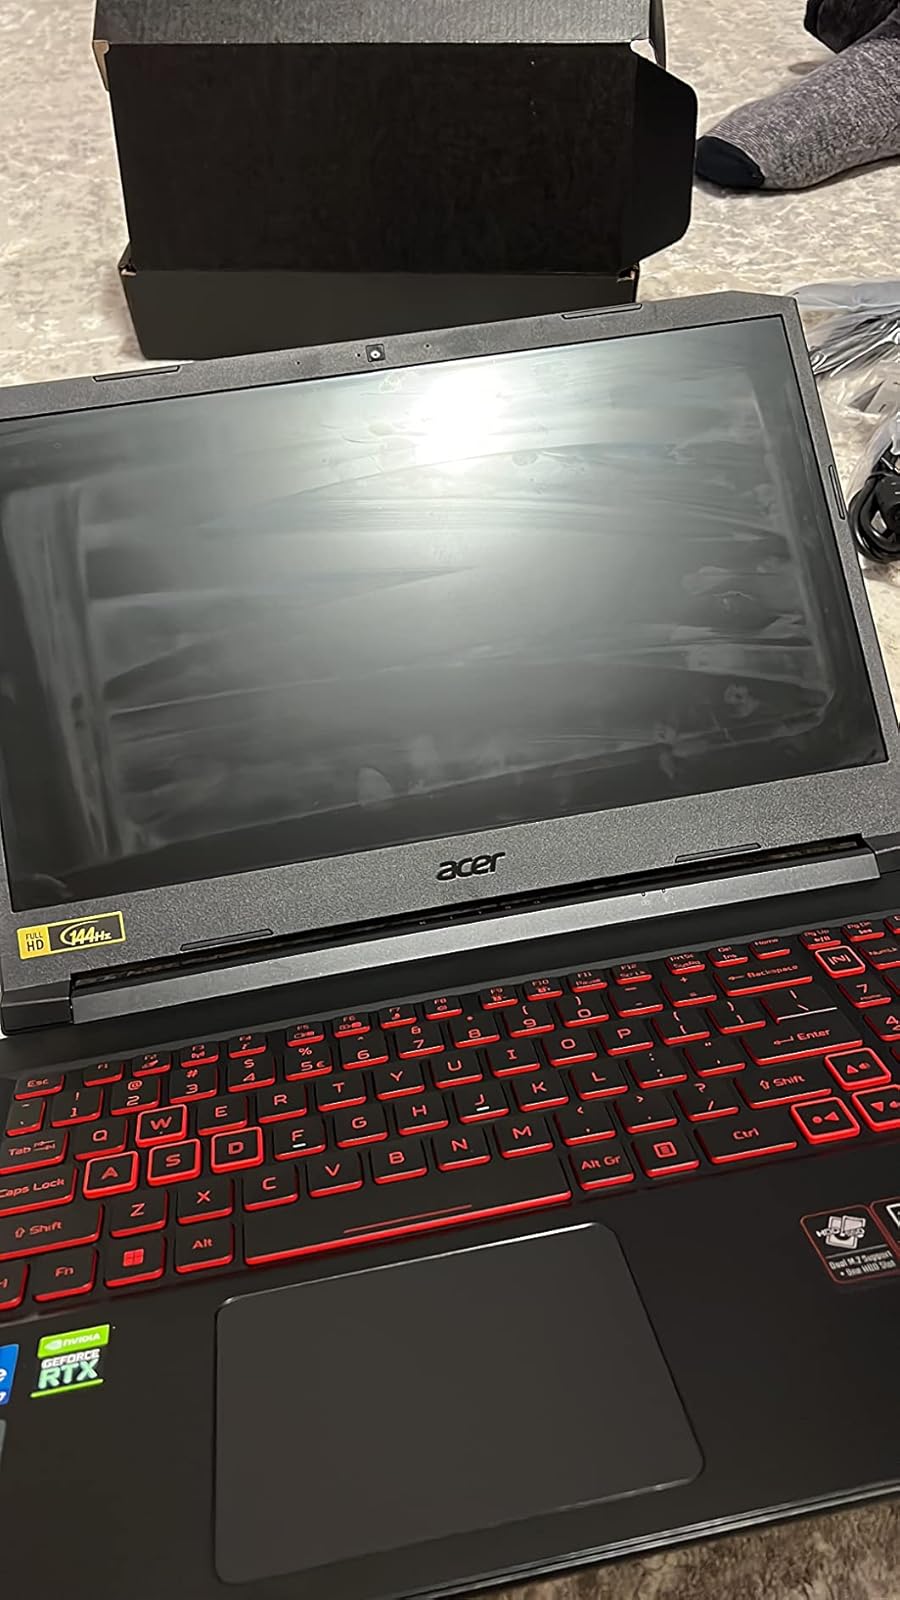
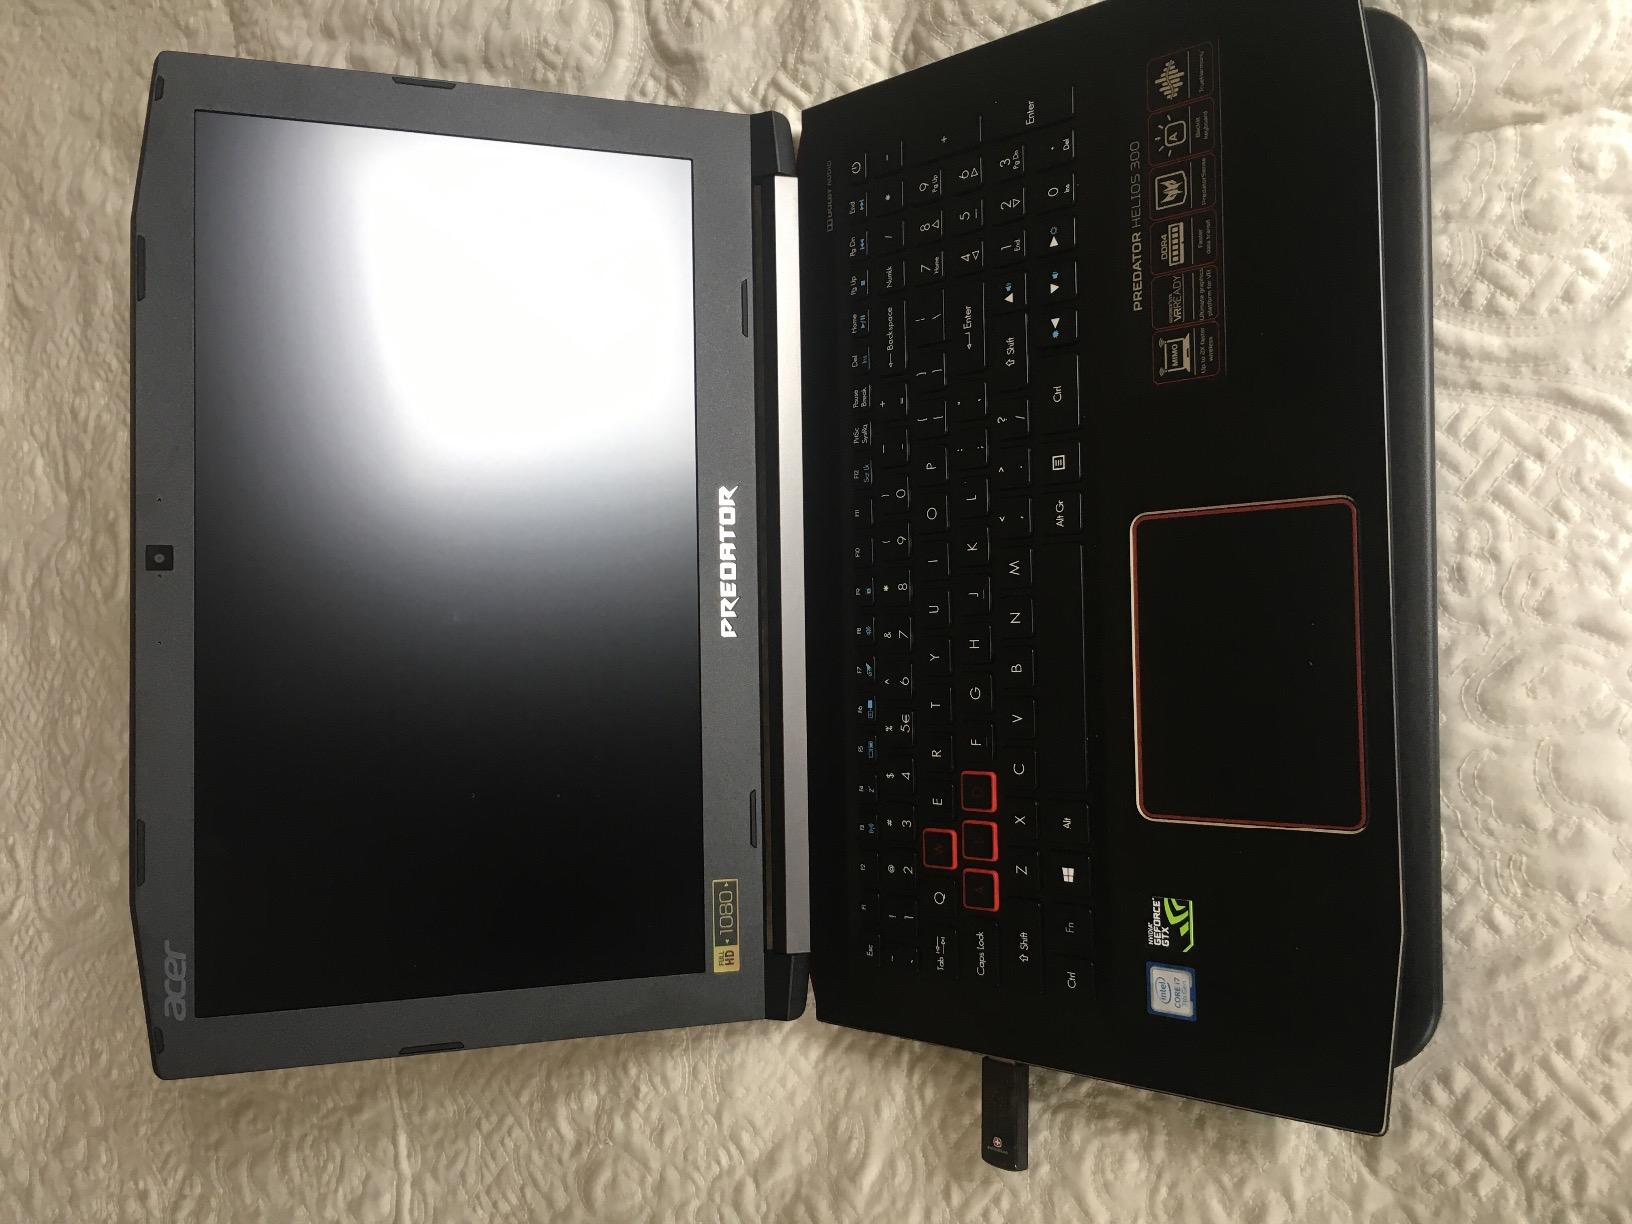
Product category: laptop
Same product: no